Duit

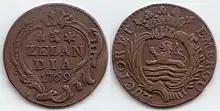
Duit from Zeeland (1769)

The Dutch East India Company (VOC) commissioned a special coin with a monogram engraved on it in order to prevent smuggling. The coin was first minted during the 17th century in the Dutch Republic and was issued in the Netherlands until the year 1816, when it was replaced by cents and ½ cents. Later it became an internationalized currency and was also issued in the Dutch East Indies, Dutch Ceylon, and Dutch Malabar. Only these types of coins were valid for use in colonial-era Indonesia, where it was issued by the Dutch East India Company from the beginning till the end of the 18th century. The biggest destination for duit coins was Java. The duit was also used in parts of the Americas while under Dutch rule, such as New Amsterdam (present-day New York City) and Suriname, and in Africa in the Dutch Cape Colony.